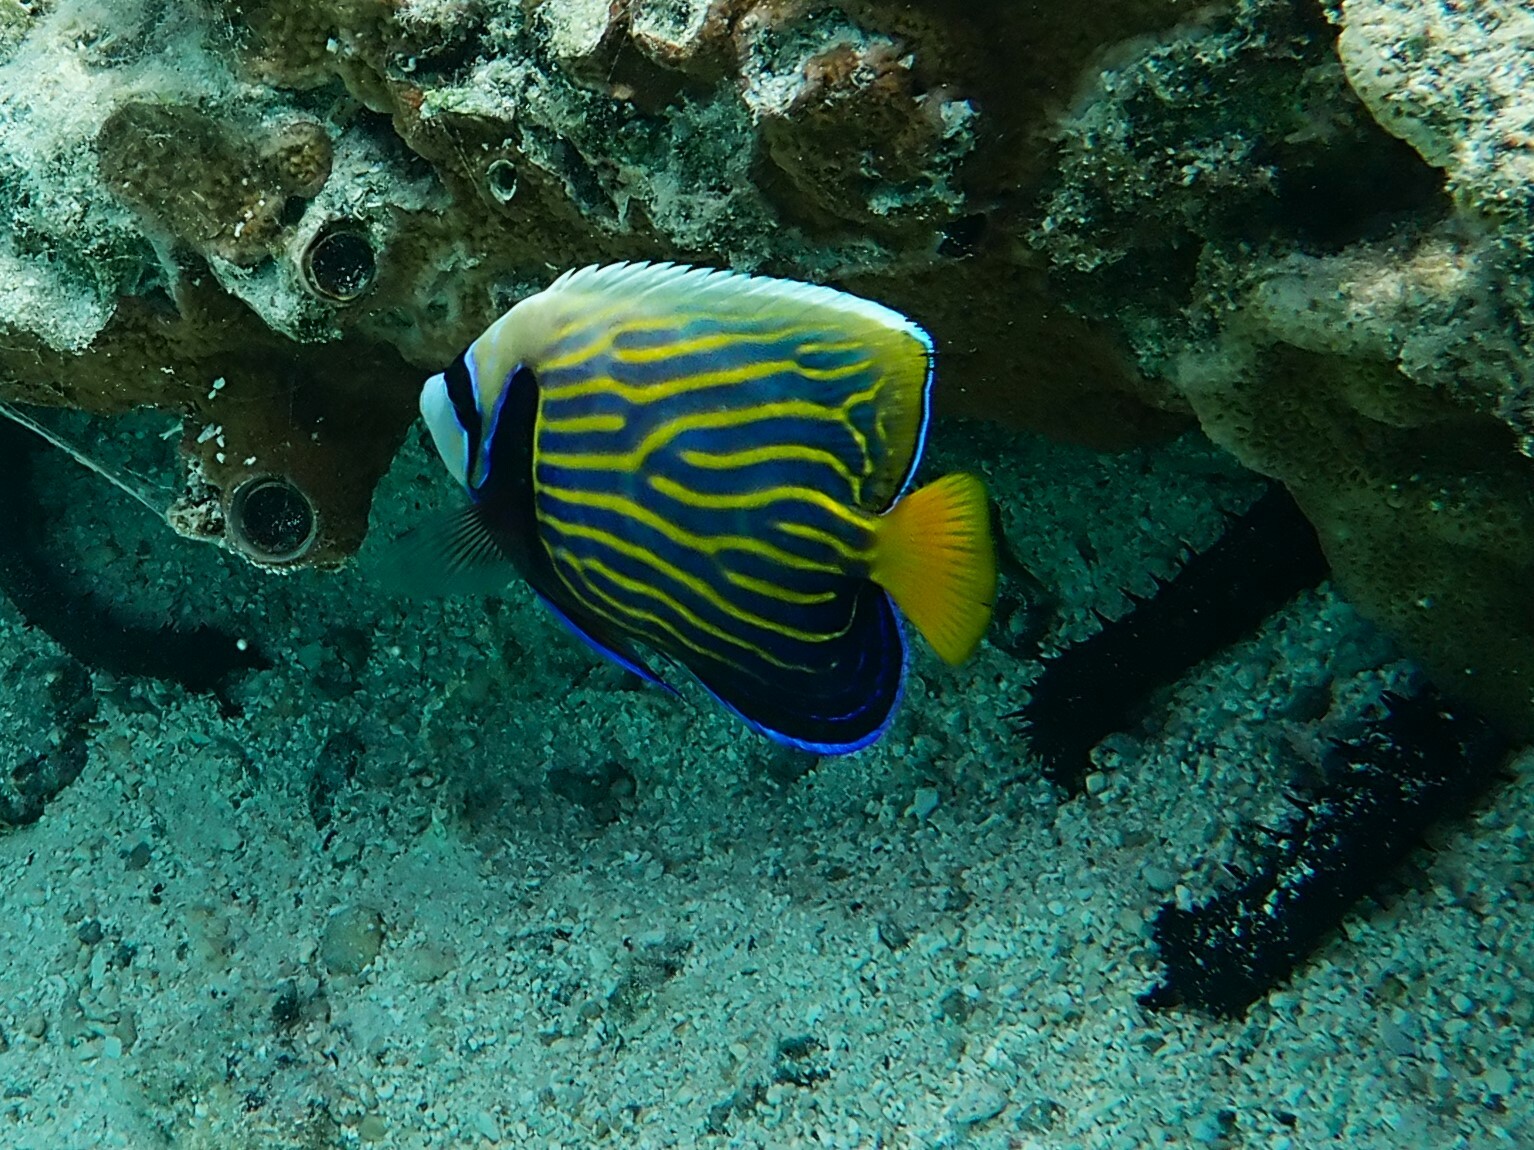
Pomacanthus imperator (Emperor Angelfish)